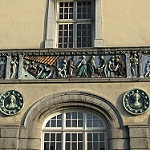
Label: buildings